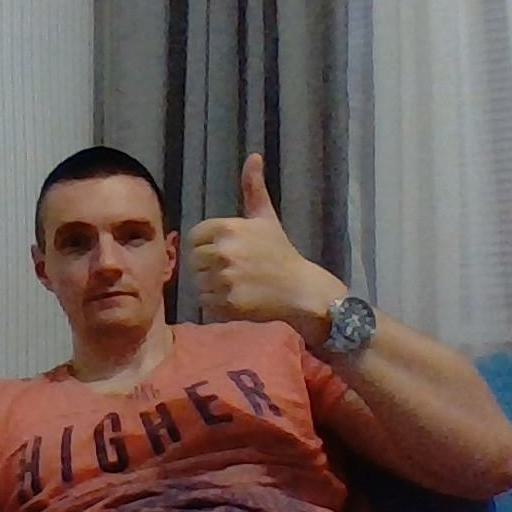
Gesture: like